Timadeuc Abbey

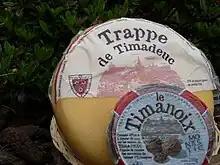
Cheeses branded "Trappe de Timadeuc" and "Le Timanoix"

The abbey's location was chosen because Dom Joseph Hercelin, former director of the Vannes major seminary and abbot of La Trappe, was invited to establish a monastery in his native diocese of Vannes. He declined to acquire Bon-Repos Abbey and instead visited several properties owned by the aging Countess du Bot, who found their management burdensome. These included "La Roche du Theil" and the former seat of the lordship of Tymadeuc, which he selected. The lordship of Tymadeuc, comprising around fifty holdings, was successively owned by the Tymadeuc family (extinct in 1601), then the Cosquat, Tilly, Jocet, and du Bot families. Hercelin adopted the Tymadeuc motto, "Hope in God", and purchased two nearby tenant farms.